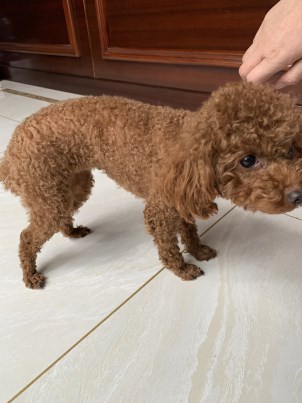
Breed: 7449-n000128-teddy